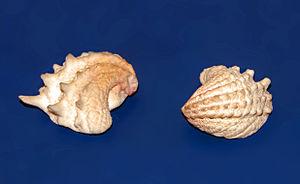
Chamidae est une famille de mollusques bivalves. Ces espèces ont typiquement une des deux valves de forme conique.